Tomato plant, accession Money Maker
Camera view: horizontal (90 deg, fisheye); turntable rotation: 0 degrees
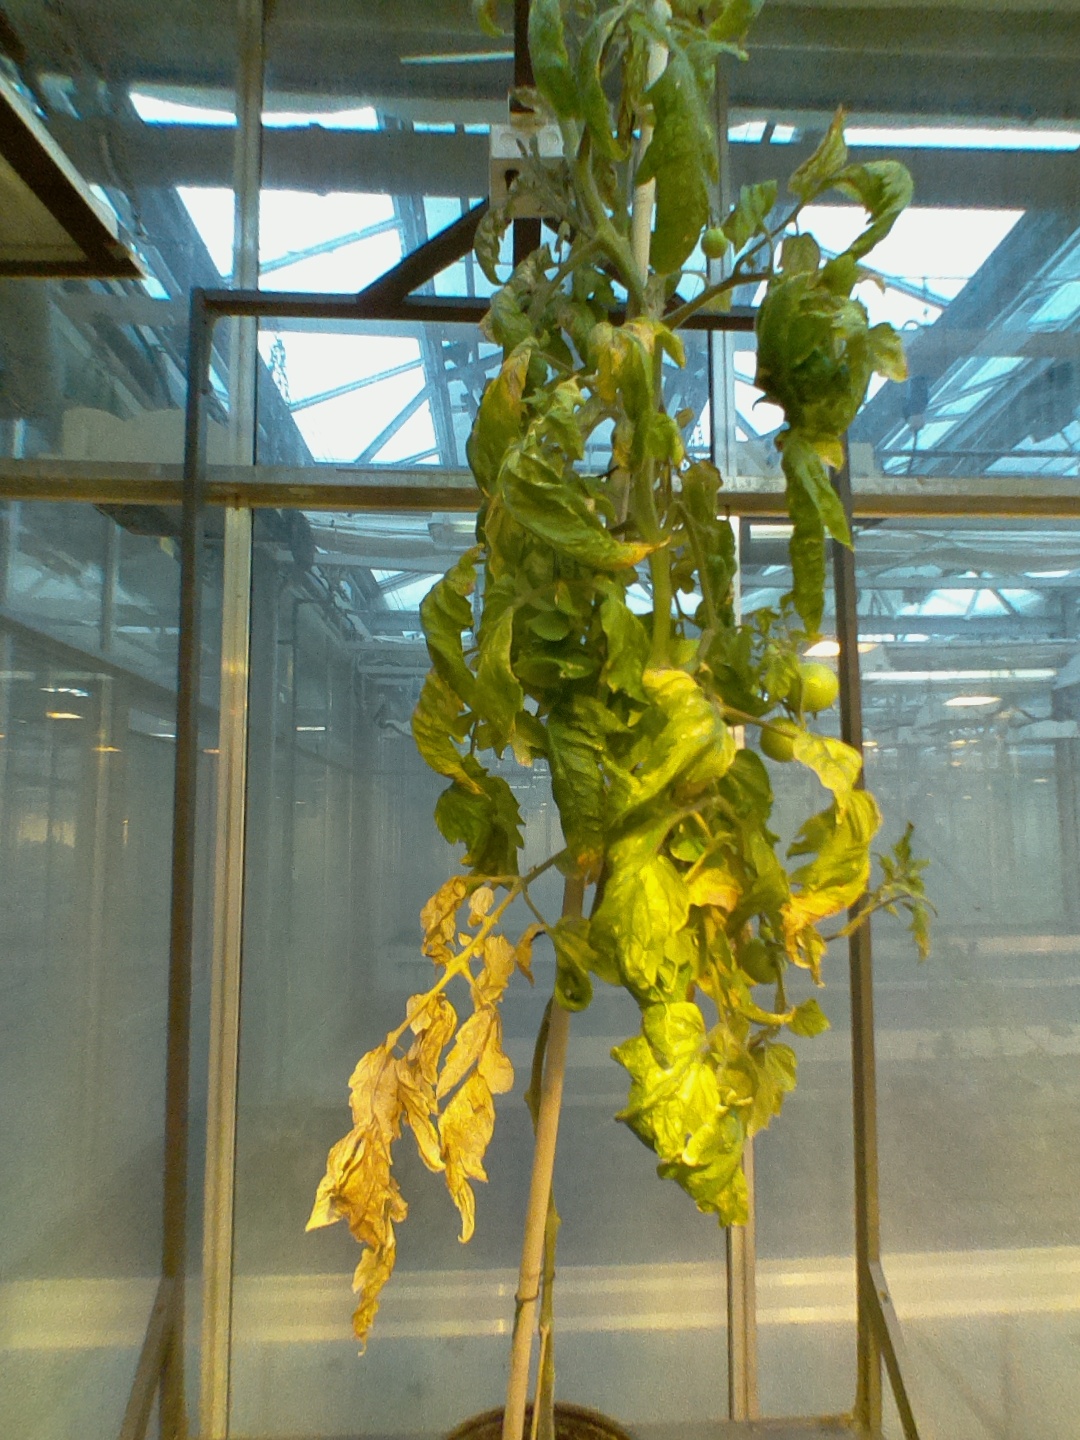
BBCH growth stage 79: 90% -100% of final fruit size